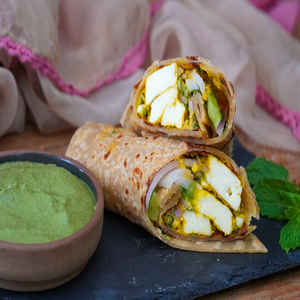
Dish: kathiroll